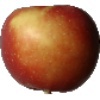
Label: Apple Braeburn 1